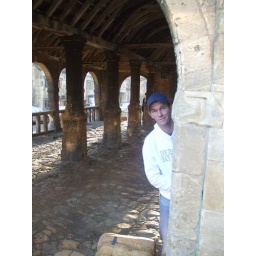
This building ruin is in the middle of the main street in Chipping